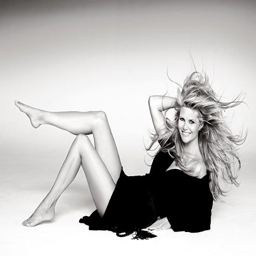
this year 's model the events of last year hardly dimmed high - megawatt all - american smile .